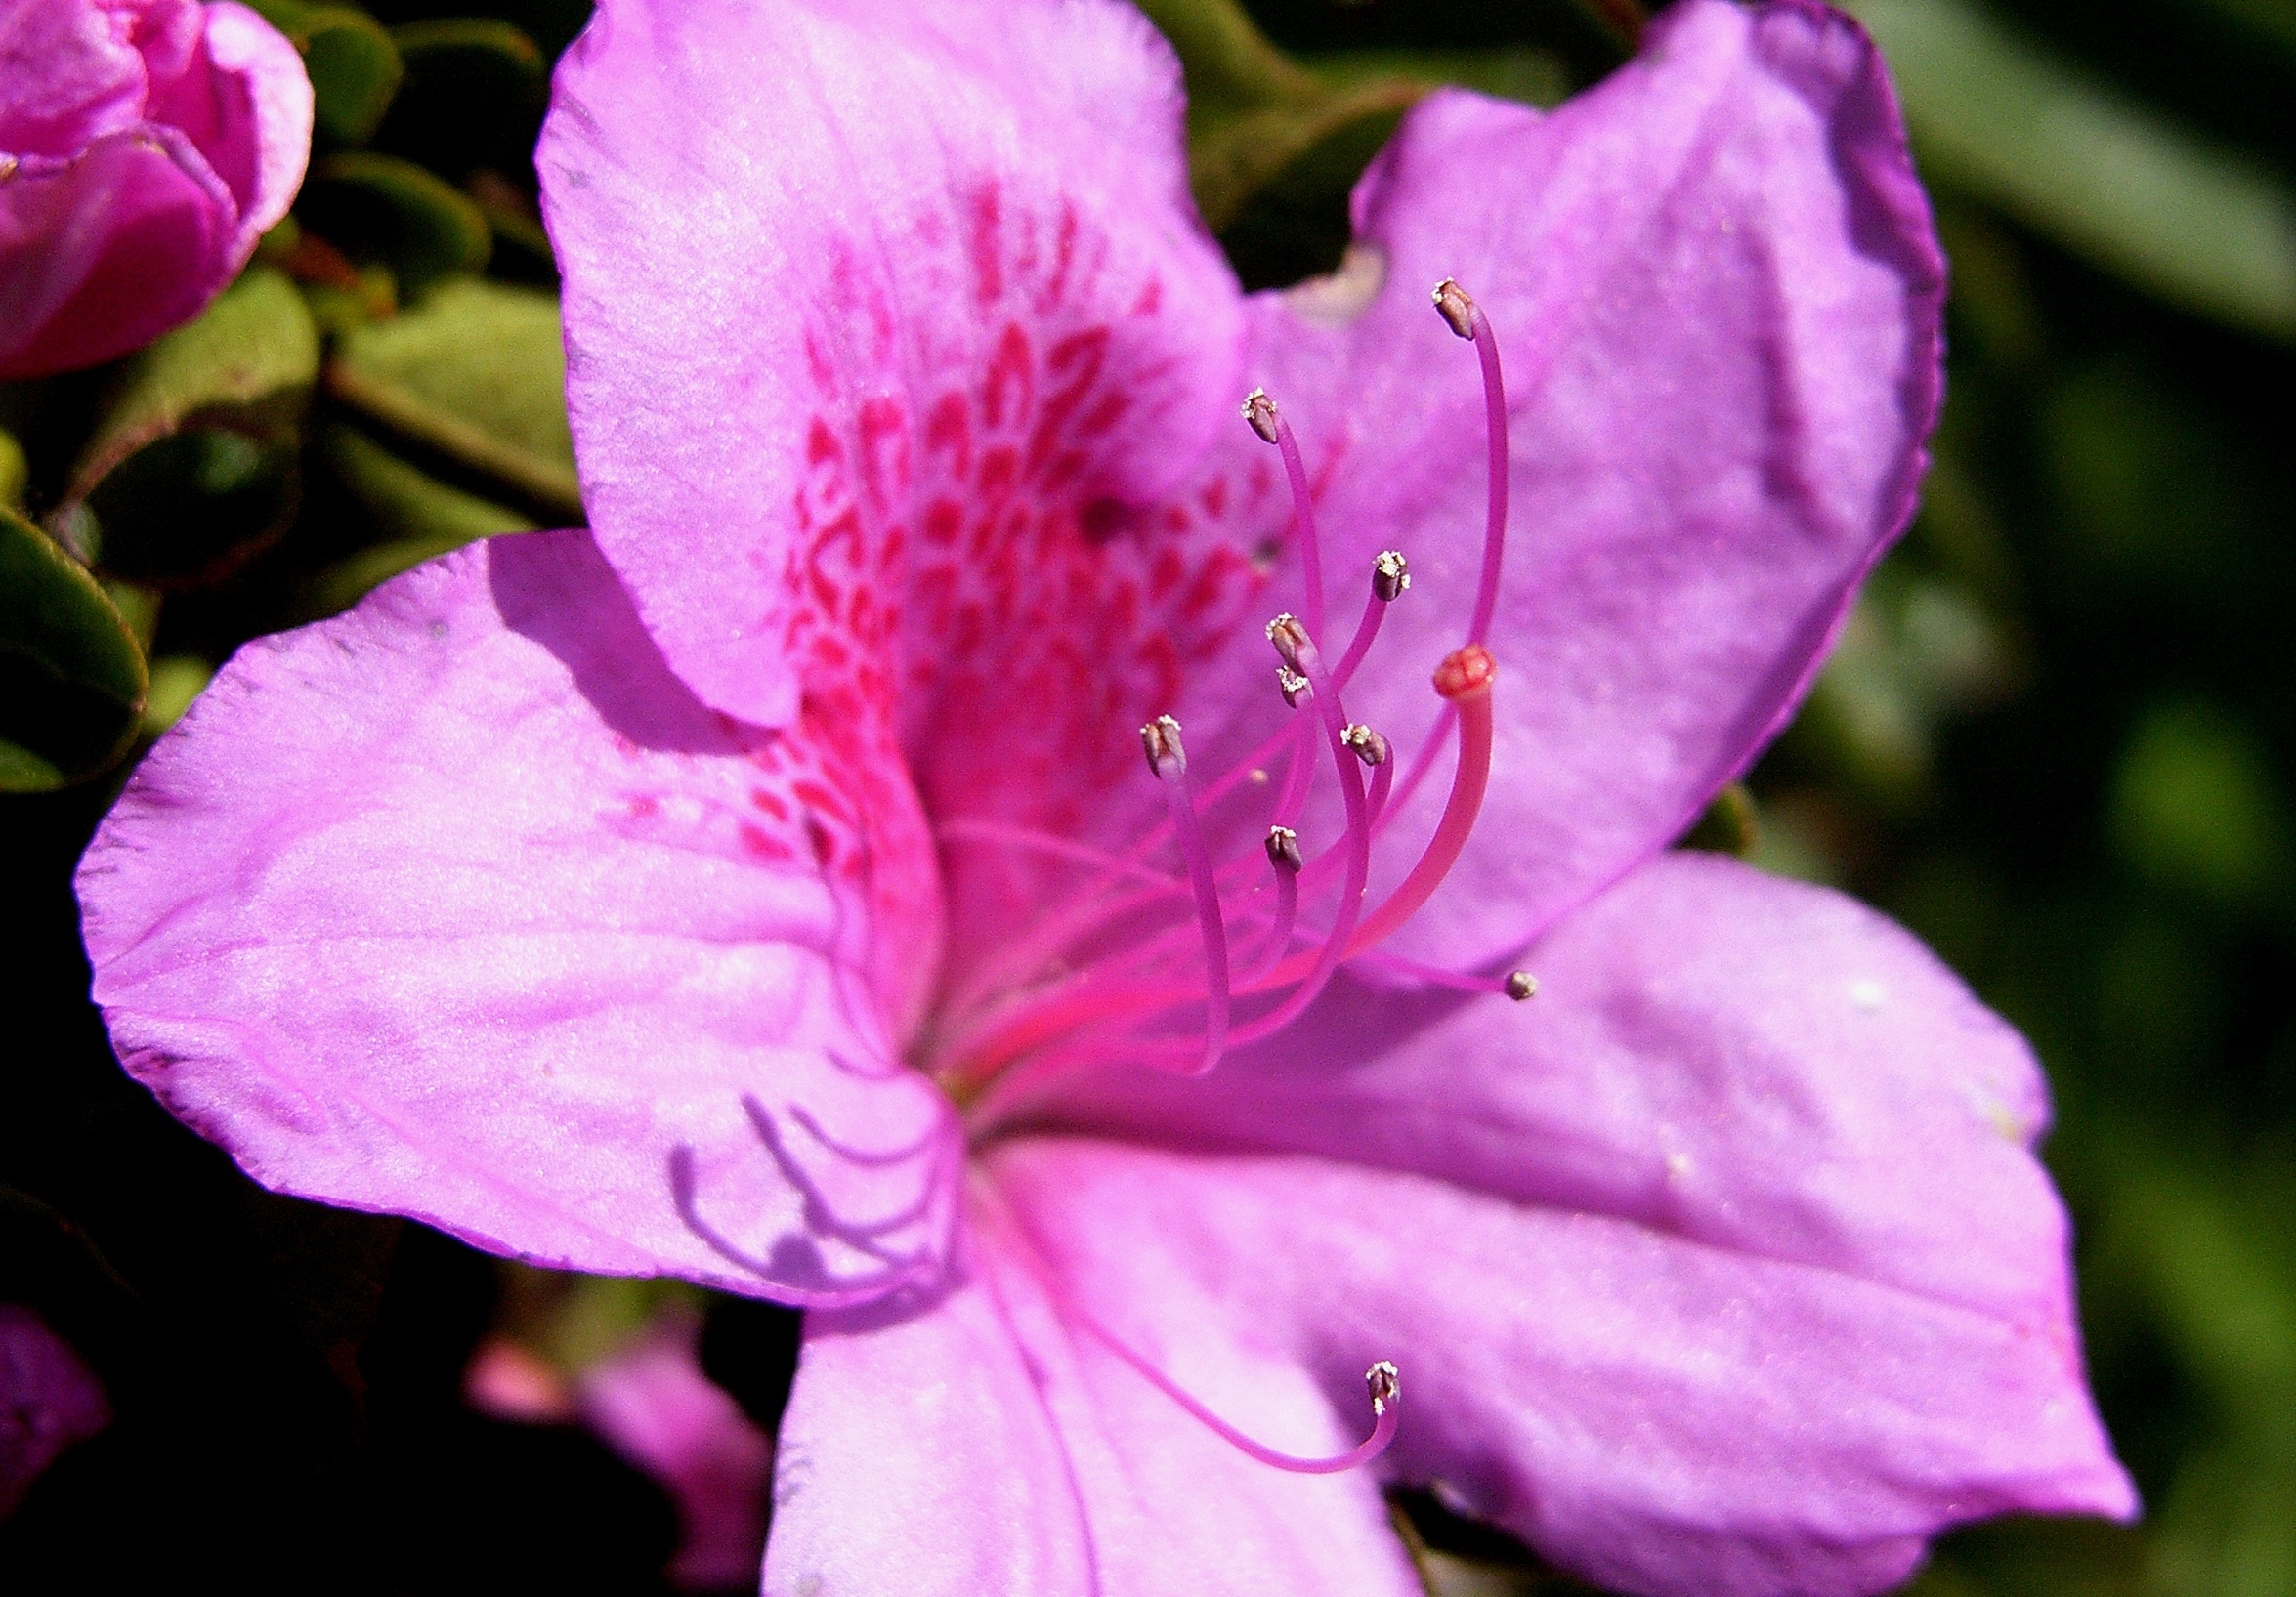
blossom, plant, flower, petal, macro, pink, flora, flowers, shrub, rhododendron, flores, azalea, ggl1, xovesphoto, gphoto, macro photography, flowering plant, woody plant, land plant